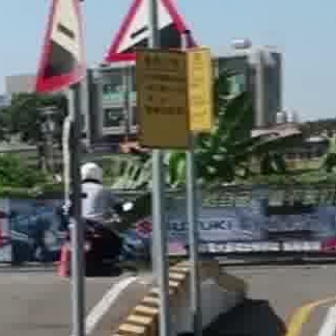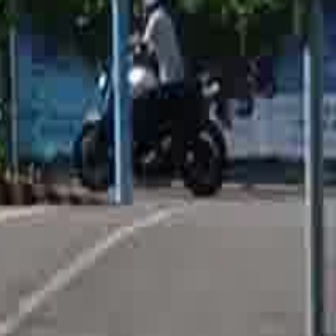
  Please identify the target specified by the bounding box [51,194,131,274] in the first image and locate it in the second image. Return the coordinates in [x_min,y_min,x_max,y_max] format.
Answer: [67,24,232,189]